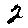
Label: 2